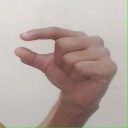
अक्षर: ग